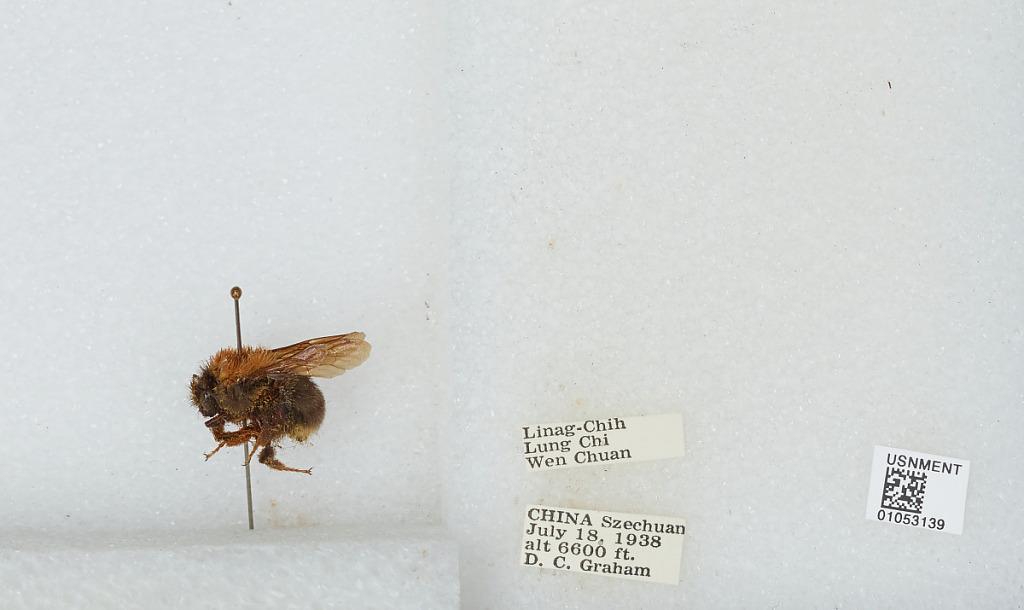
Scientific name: Bombus sp.
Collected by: D. Graham
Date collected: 1938-7-18
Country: China
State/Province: Sichuan
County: Wenchuan Xian
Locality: Linag-Chih, Lung Chi